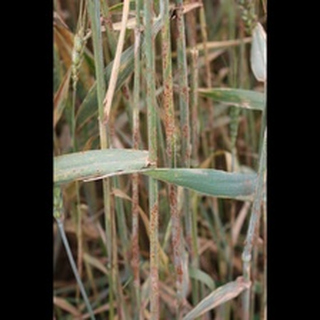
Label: wheat_black_rust